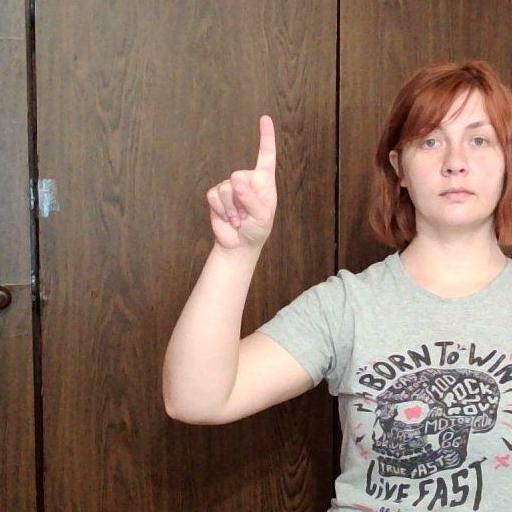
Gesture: one